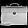
Label: Bag